Butler Pike

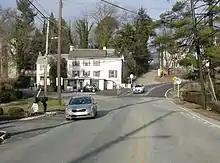
Northbound Butler Pike approaching Cold Point Hill; Butler Pike veers off to the left, Militia Hill Road veers off to the right, and Cold Point Hill Road continues straight over the hill.

Butler Pike continues northeast along the boundary between Plymouth Township to the northwest and Whitemarsh Township to the southeast as a two-lane undivided road, passing industrial parks and heading under Norfolk Southern's Morrisville Line (formerly the Pennsylvania Railroad's Trenton Cutoff). The road passes near residential development and intersects Plymouth Road/Flourtown Road in the community of Cold Point. From here, Butler Pike passes more homes and curves northwest to fully enter Plymouth Township as it bypasses Cold Point Hill, while Cold Point Hill Road continues northeast along the township line. Butler Pike makes a sharp turn to the east before curving back to the northeast, recovering its path along the township line and passing under the Pennsylvania Turnpike (Interstate 276). The road continues through wooded areas of homes and commercial development, at the Township Line Road intersection becoming the boundary between Whitpain Township to the northwest and Whitemarsh Township to the southeast. The road runs through wooded residential areas before it comes to an intersection with PA 73 in an area of businesses in the community of Broad Axe. Following this intersection, Butler Pike continues northeast through a mix of fields, woods, and homes. The road curves east-northeast to fully enter Whitemarsh Township before it heads northeast into Upper Dublin Township and crosses Morris Road as it heads into forested areas.